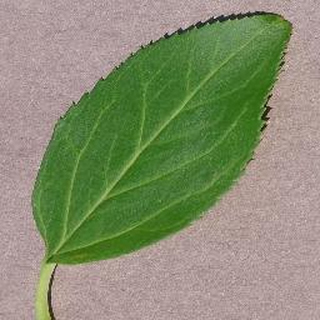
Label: healthy_cherry